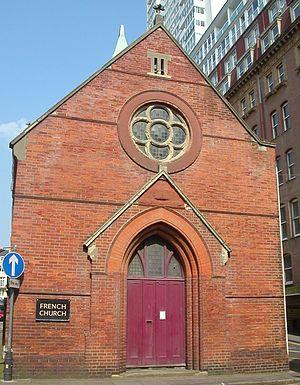
L'église française réformée de Brighton est une église réformée située dans le quartier de Queensbury Mews, dans le centre-ville de Brighton et Hove. Elle est construite dans les années 1858-1887. À cette époque près de 2 000 Français résidaient à Brighton, majoritairement protestants.